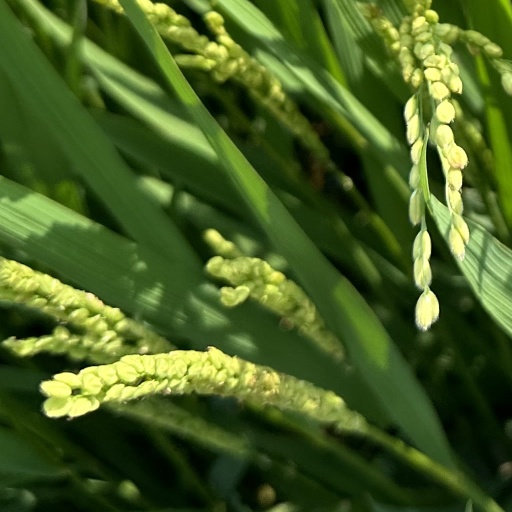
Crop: rice